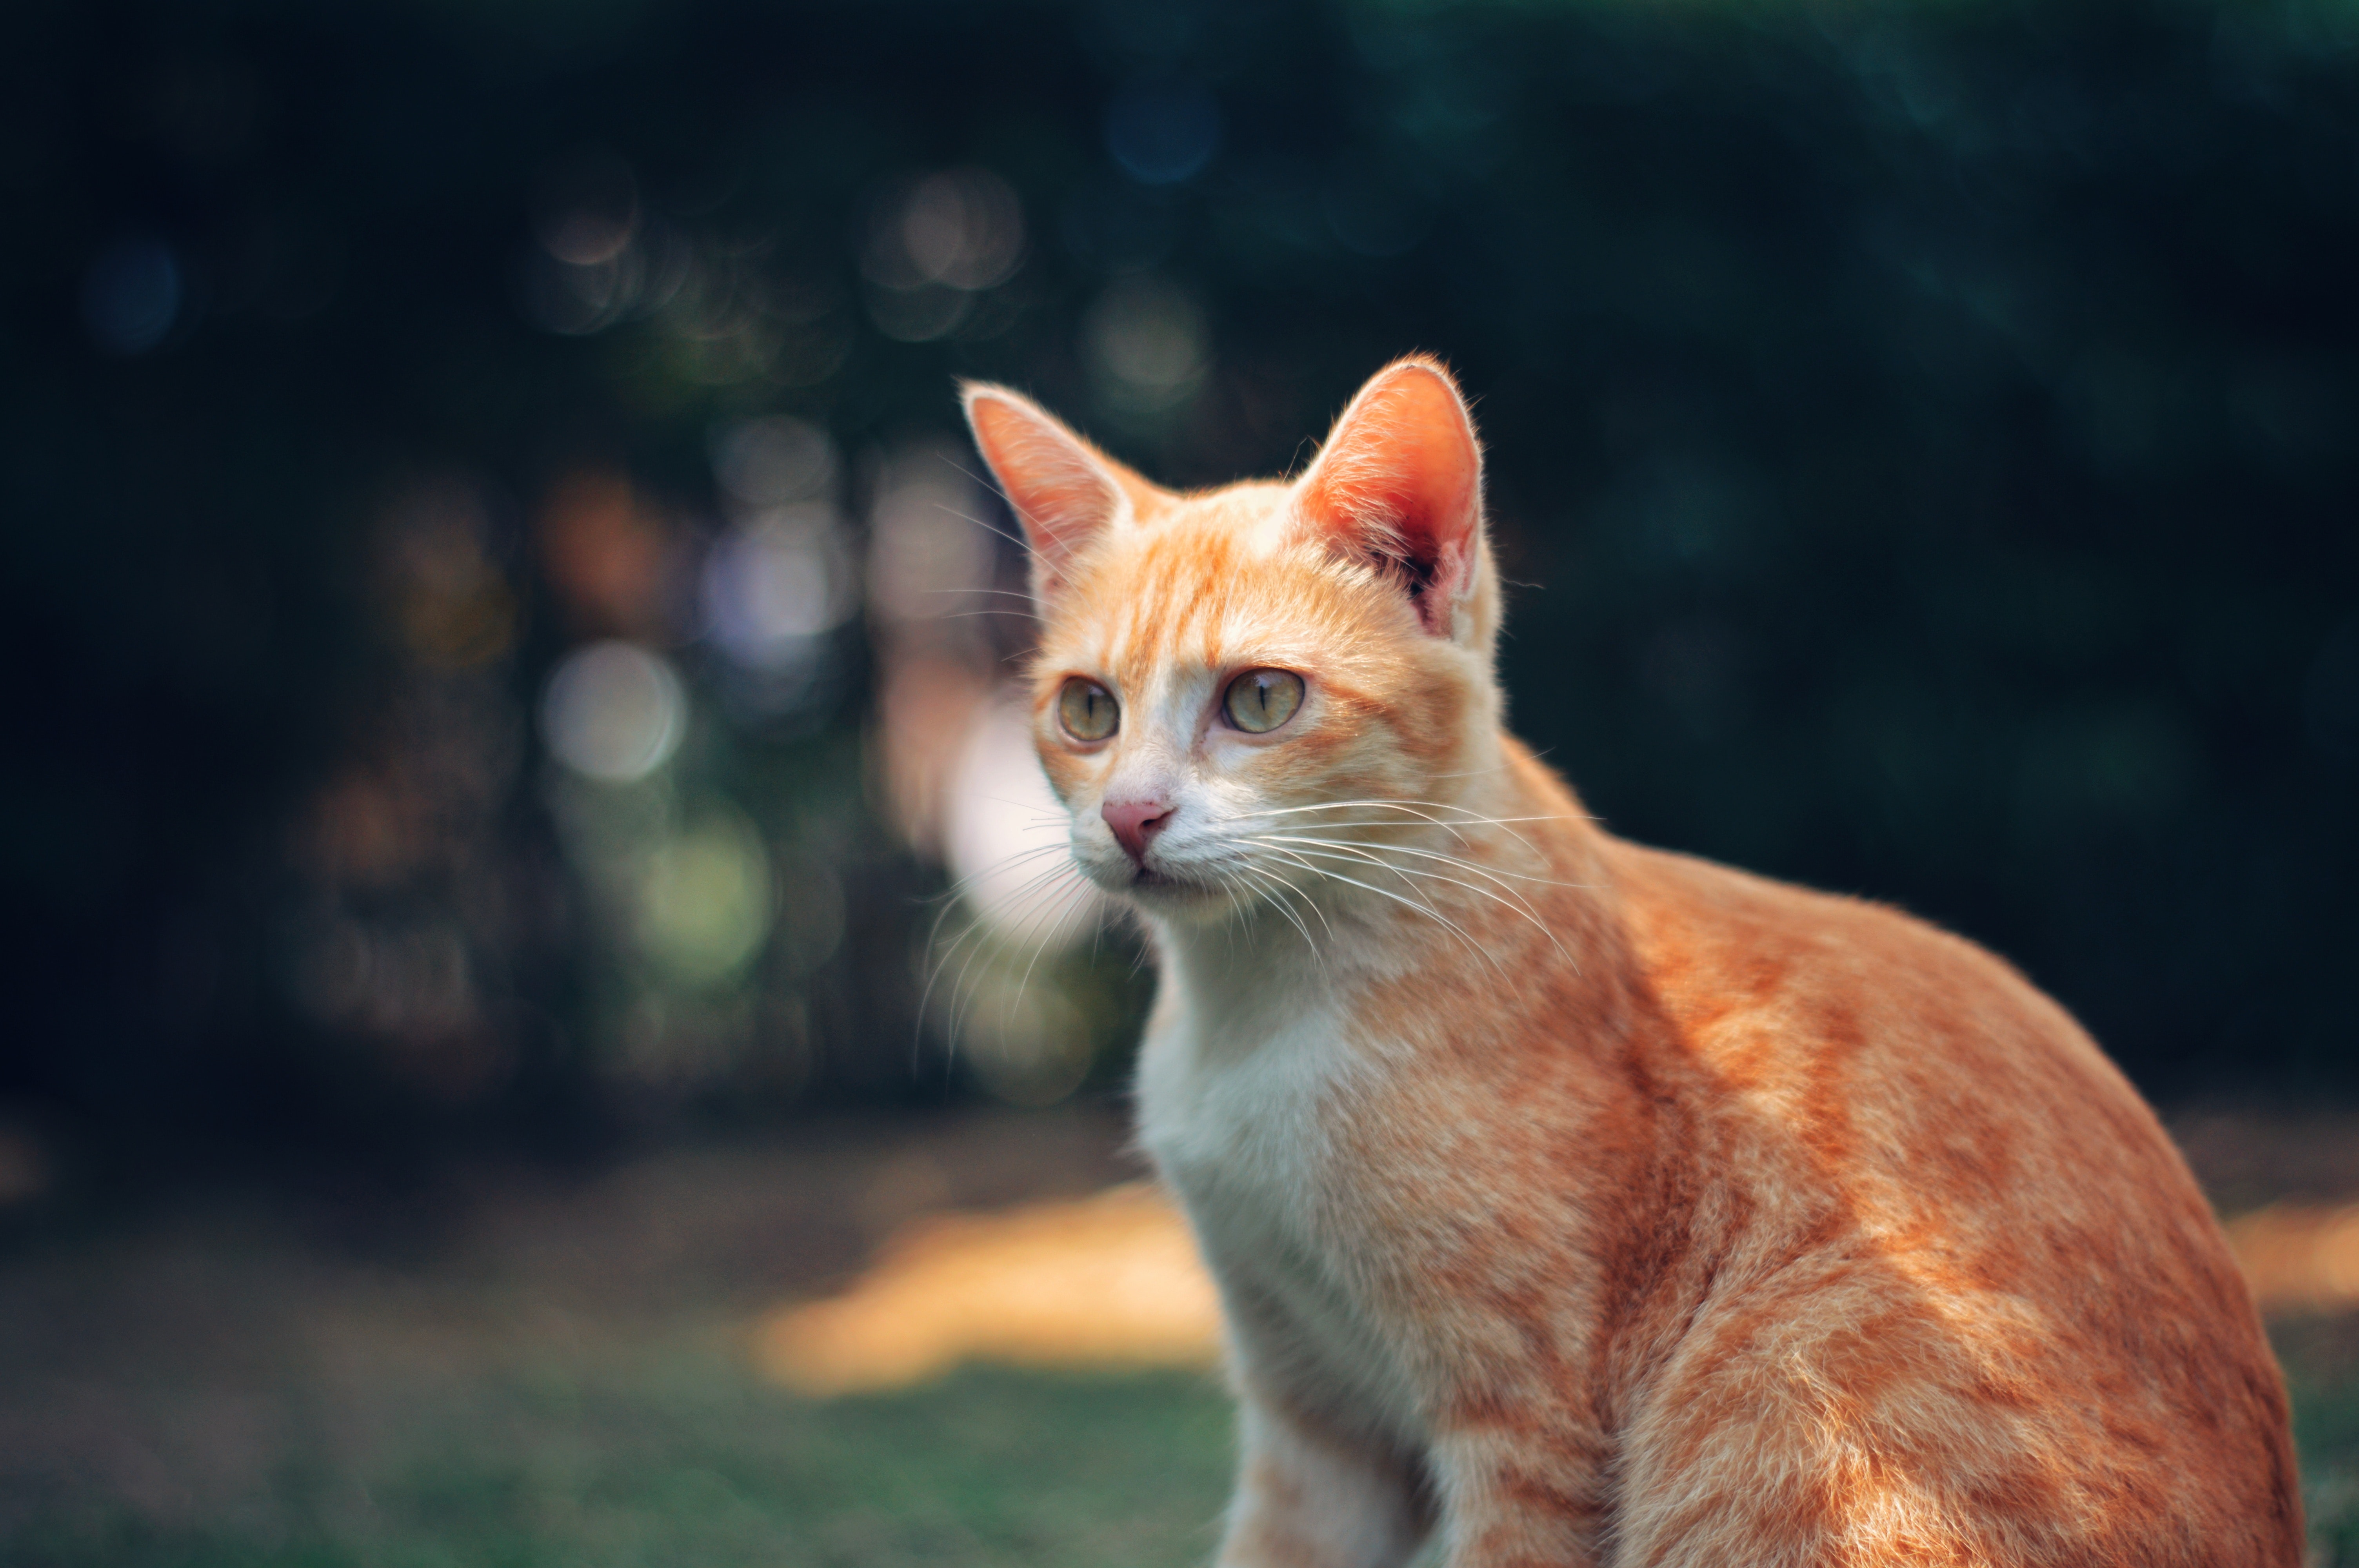
cat, whiskers, mammal, small to medium sized cats, fauna, cat like mammal, snout, wildlife, organism, kitten, aegean cat